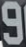
Number: 9